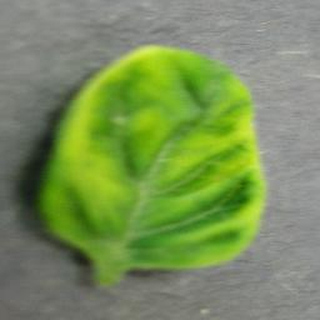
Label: tomato_yellow_leaf_curl_virus